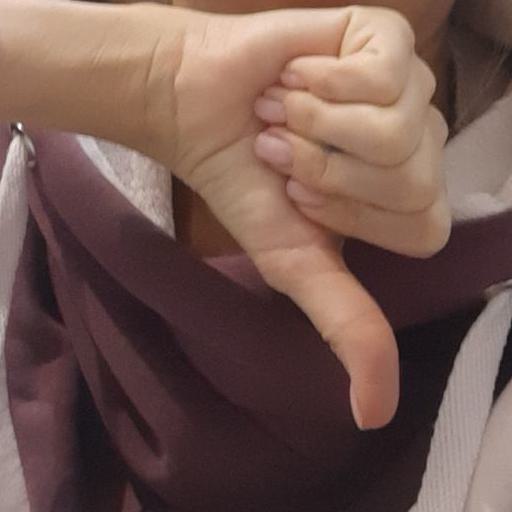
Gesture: dislike